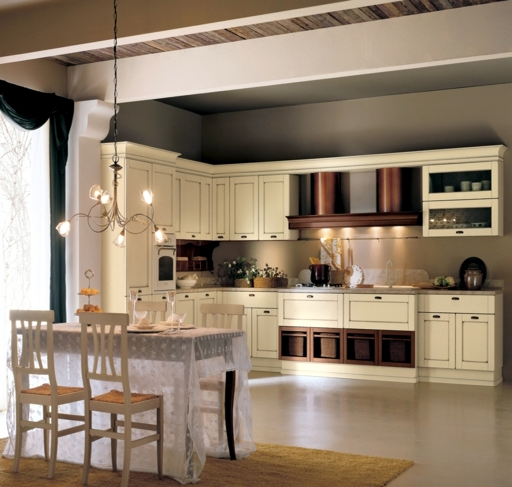
the traditional charm of the classic wooden kitchen designs